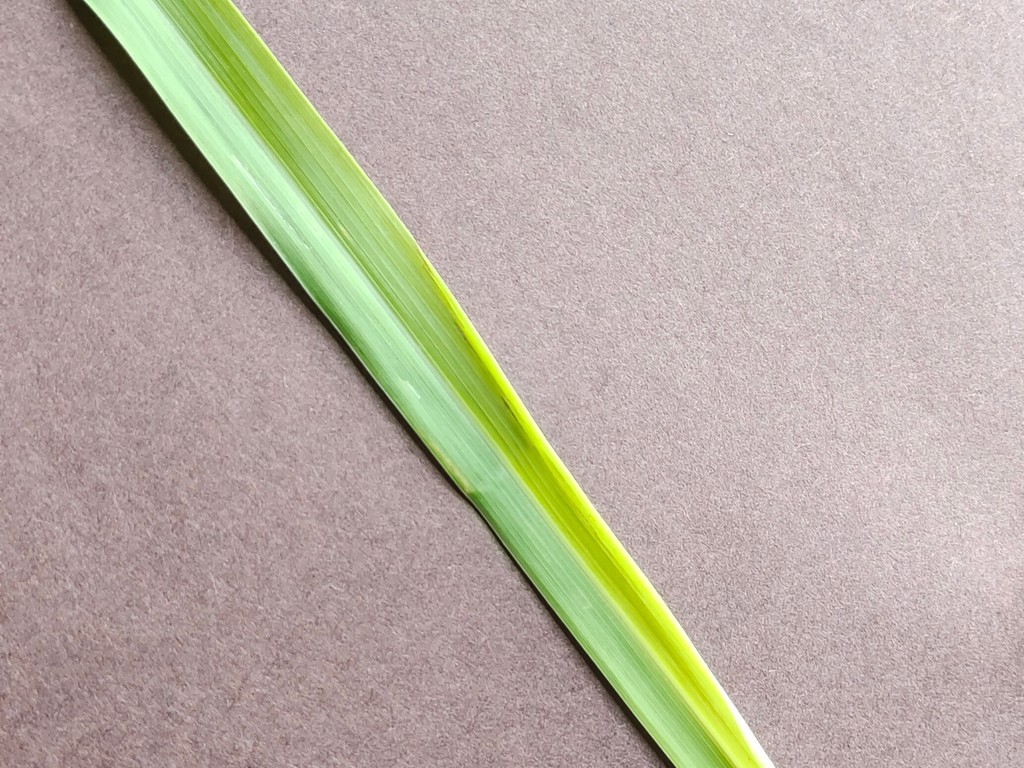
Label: Healthy